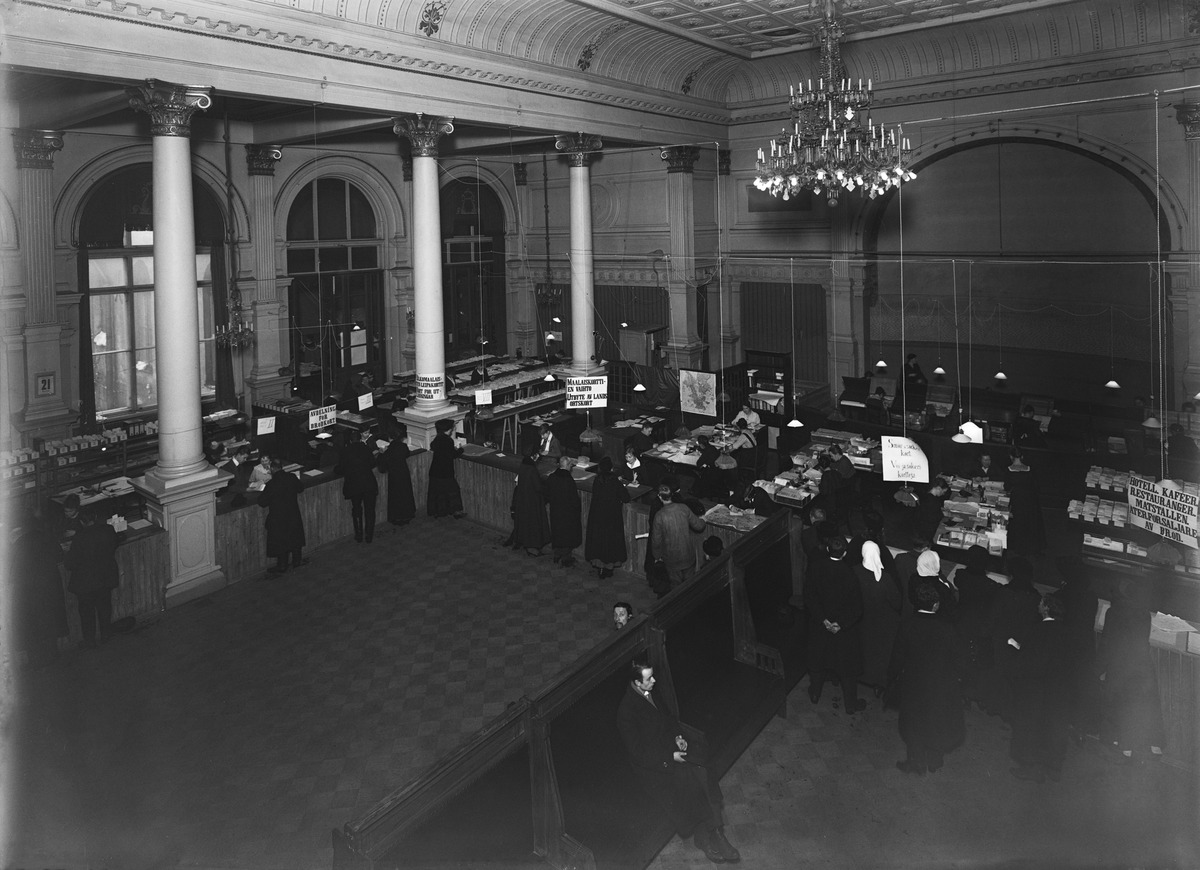
Helsingin kaupungin Elintarvikelautakunnan korttitoimisto kaupungintalon
juhlasalissa, Pohjoisesplanadi 11-13, ensimmäisen maailmansodan aikana
sisällön kuvaus: Helsingin kaupungin Elintarvikelautakunnan korttitoimisto kaupungintalon

juhlasalissa, Pohjoisesplanadi 11-13, ensimmäisen maailmansodan aikana mustavalkoinen
Kuvaaja: Sundström, Eric, valokuvaaja
Ajankohta: kuvausaika 1917
Paikka: Suomi, Uusimaa, Helsinki, Kruununhaka Helsinki, Pohjoisesplanadi 11-13
Aiheet: Helsingin kaupunki Elintarvikelautakunta, säännöstely, elintarvikkeet, julkiset sisätilat, toimistot